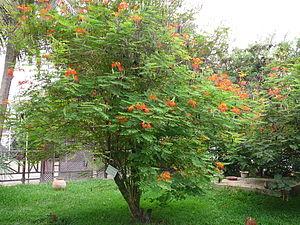
Caesalpinia pulcherrima, appelé flamboyant, petit flambloyant, fleur de paon, orgueil de Chine ou bien, en Guyane, macata ou baraguette est une espèce de plantes dicotylédones de la famille des Fabaceae, sous-famille des Caesalpinioideae, originaire des régions tropicales d'Amérique. L'espèce a été répandue par la culture dans la plupart des régions tropicales du monde. Elle s'est naturalisée par endroits et est parfois considérée comme une plante envahissante.